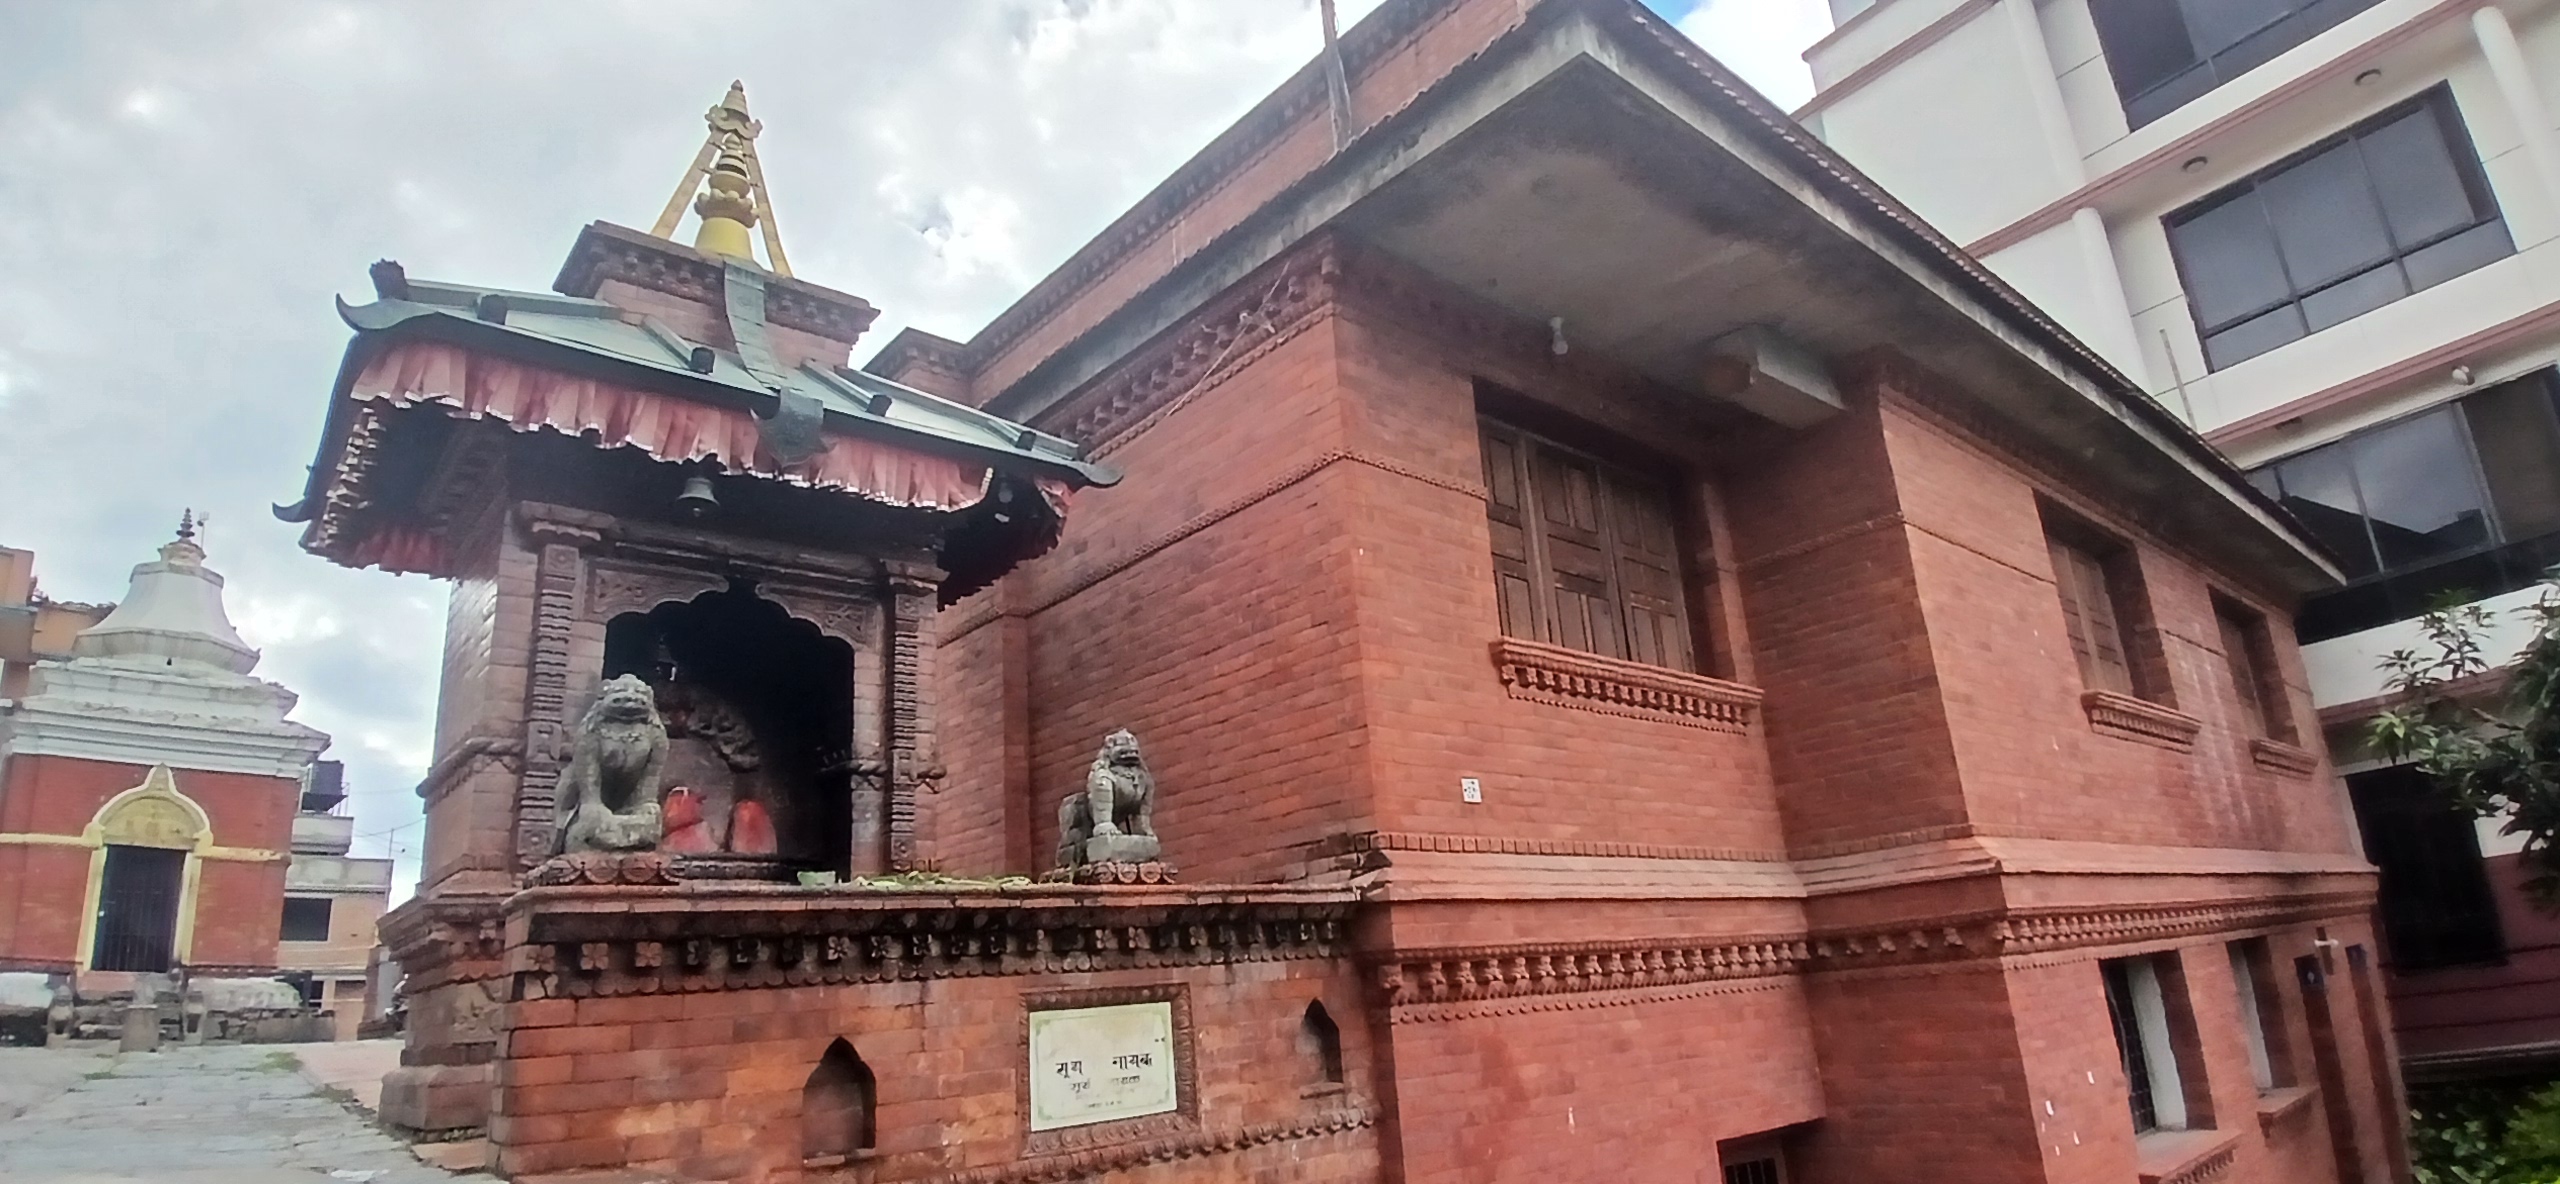
Heritage site: Surya_Binayak